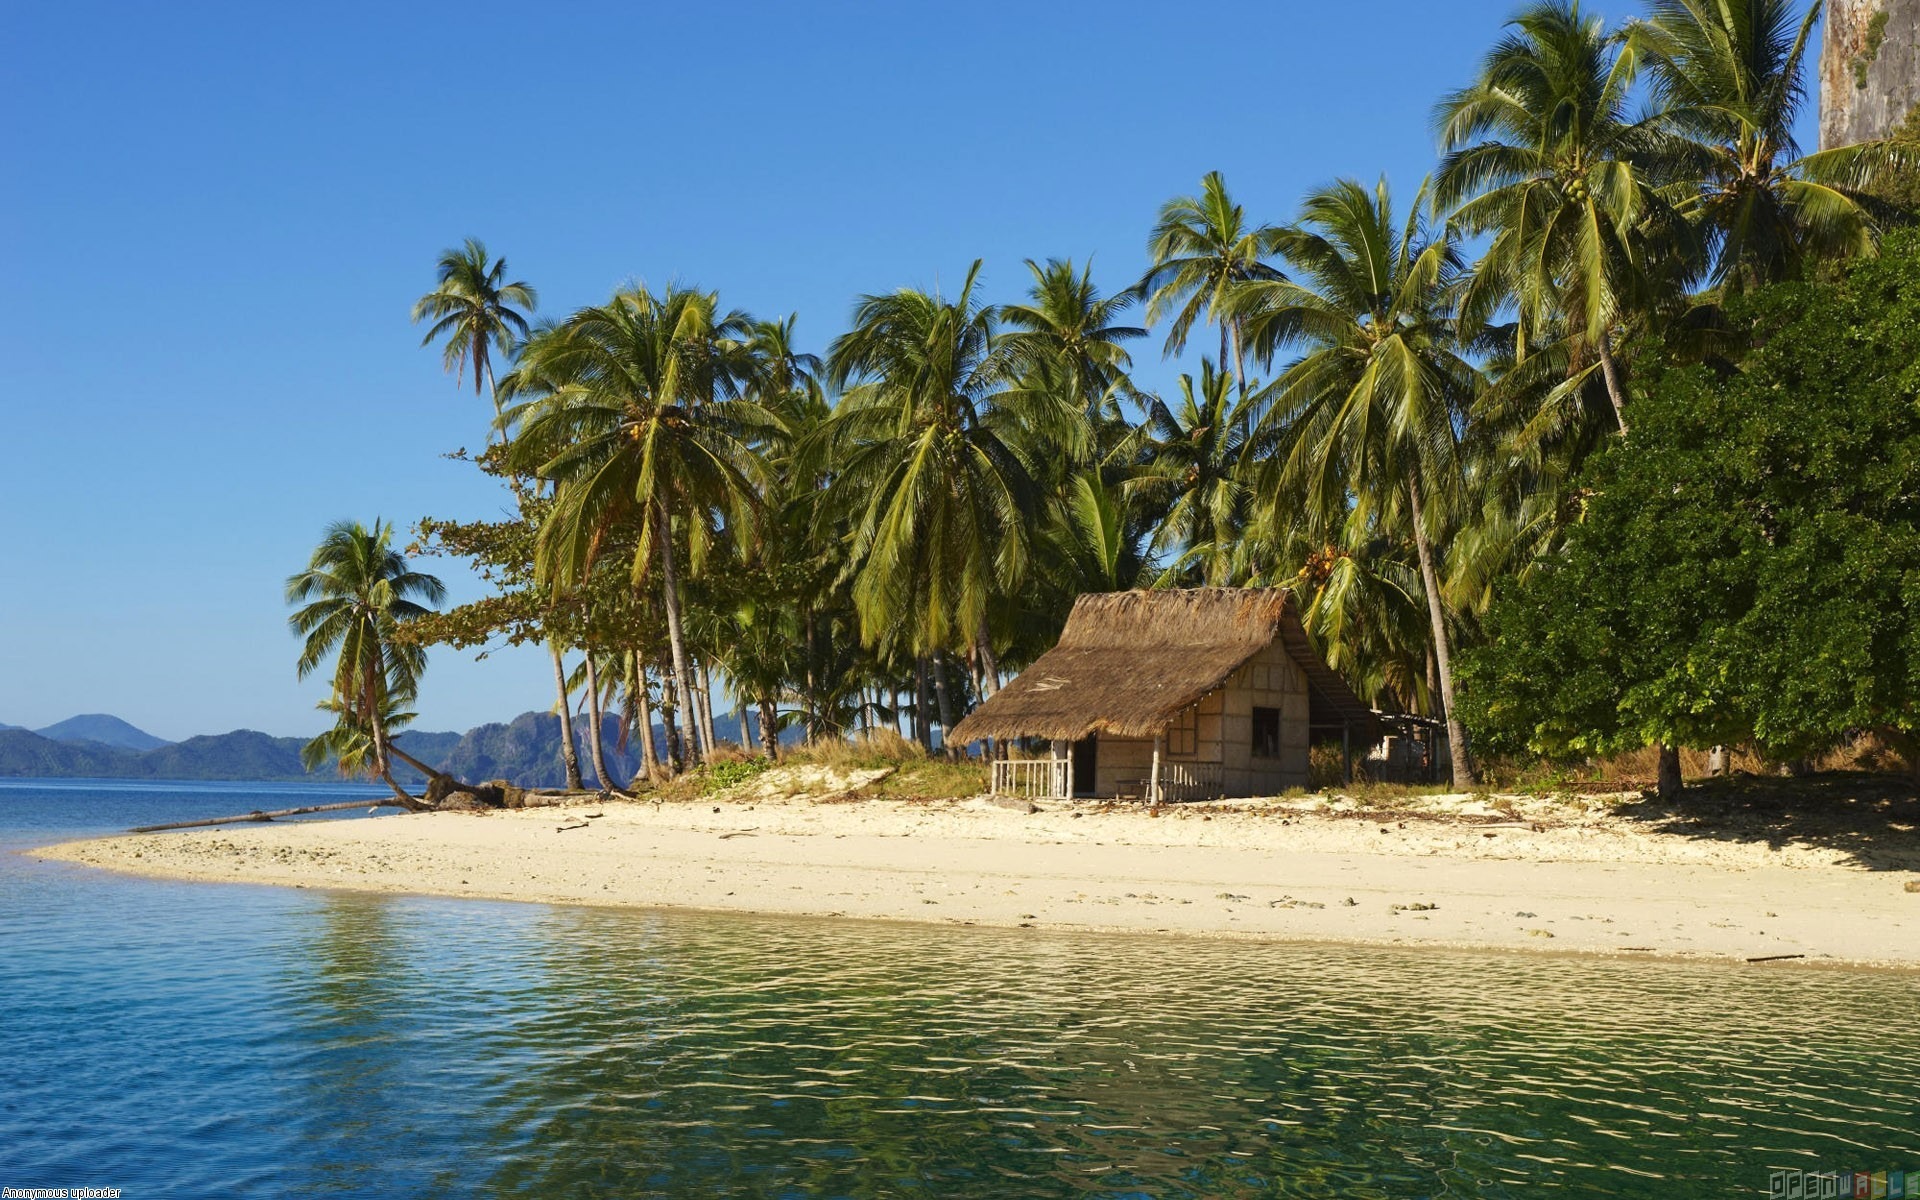
beach, landscape, sea, coast, nature, ocean, sky, view, vacation, swim, heaven, weather, lagoon, bay, island, body of water, clouds, resort, beautiful, caribbean, tropics, cape, islet, nipa hut, arecales